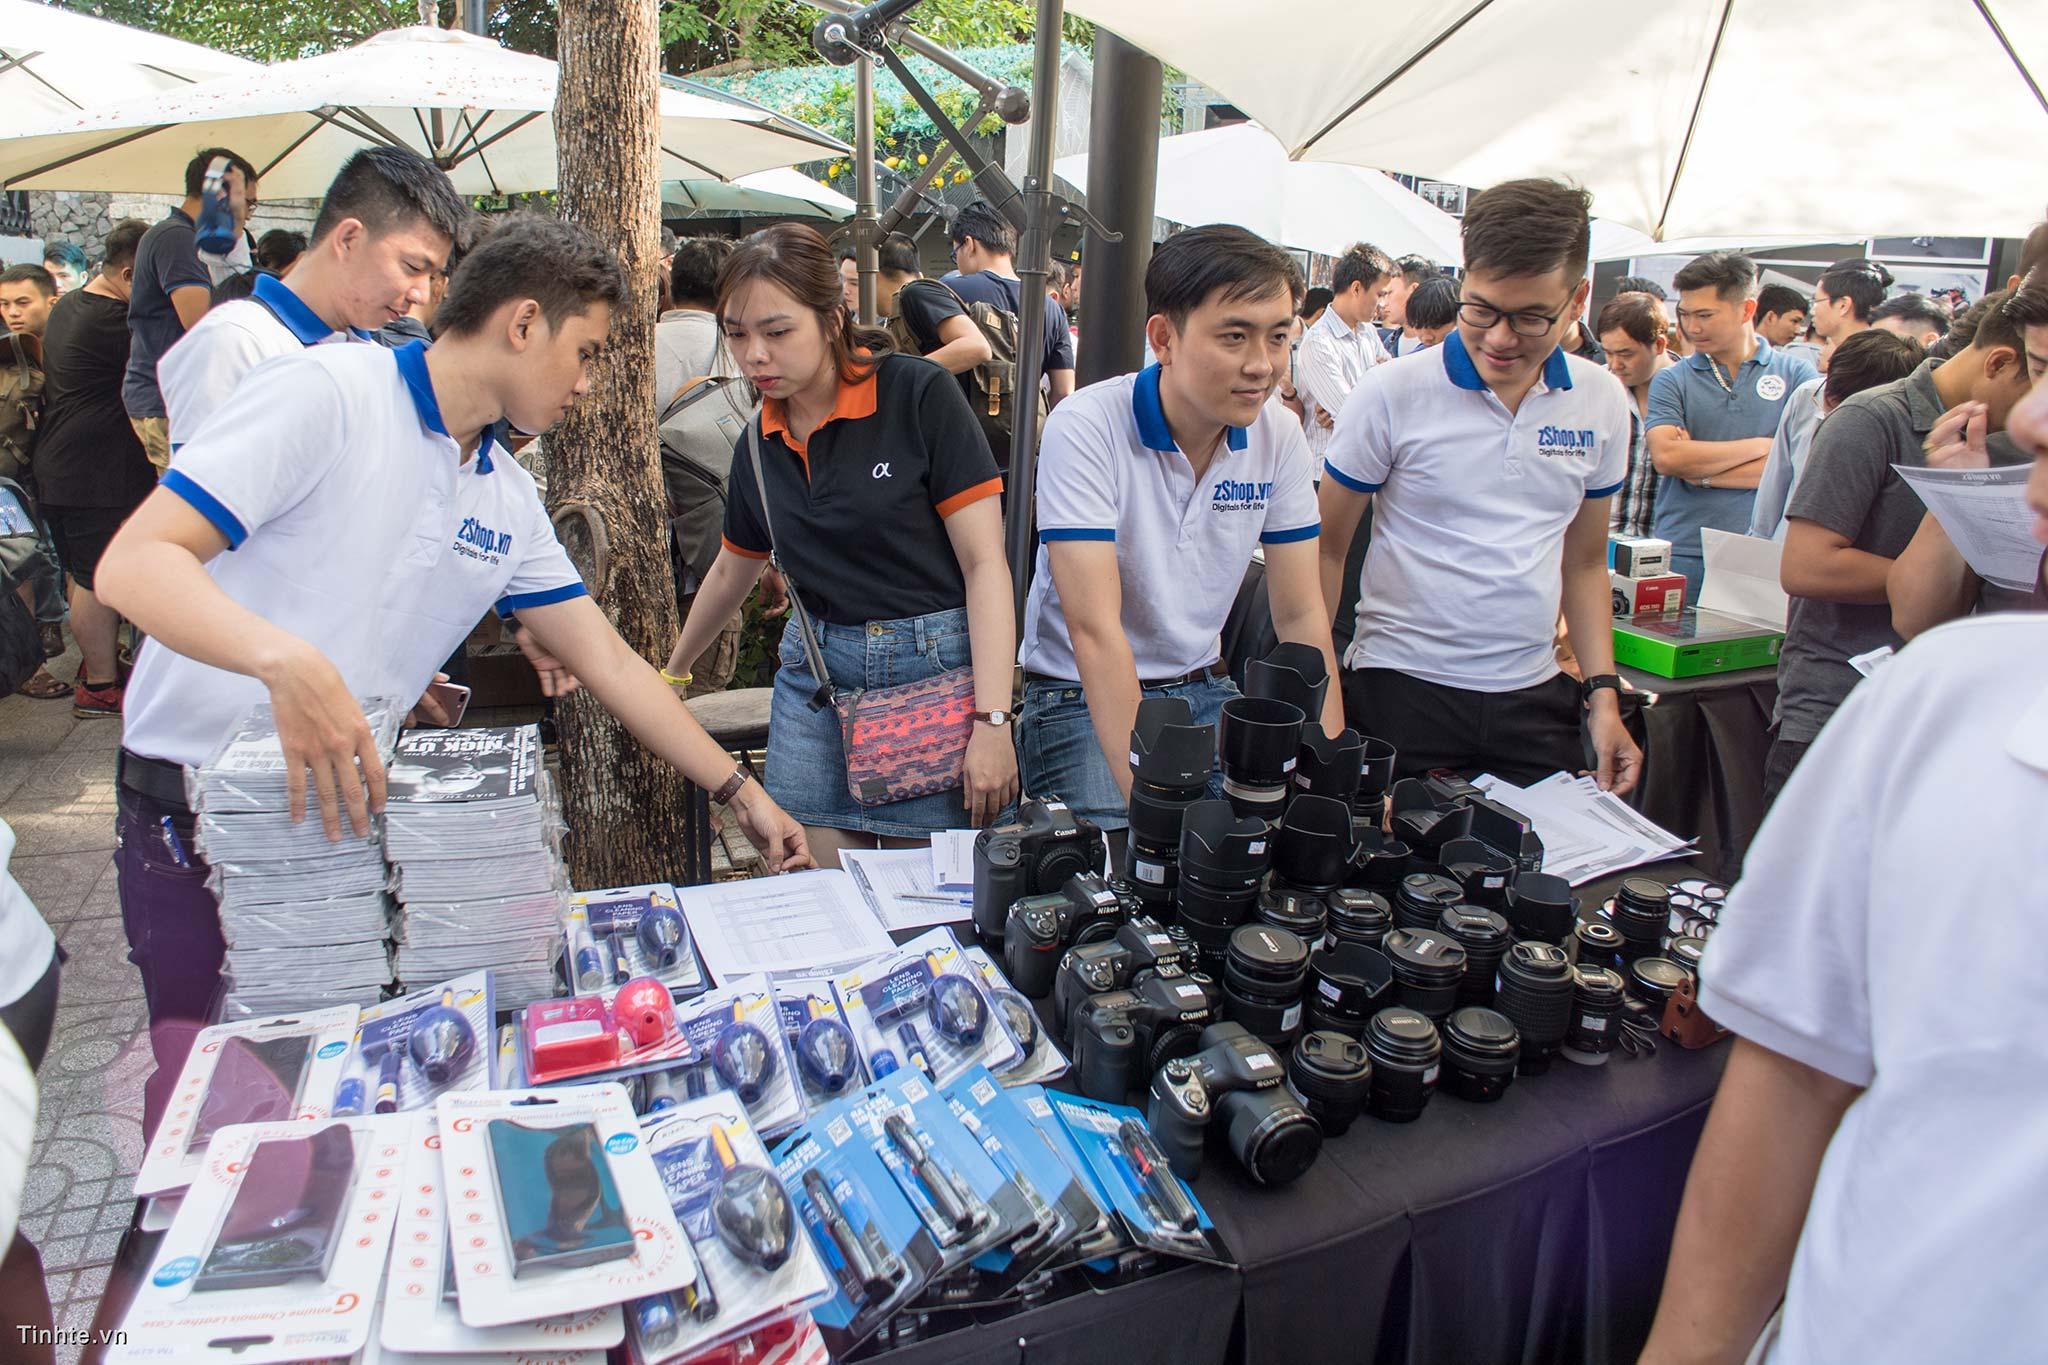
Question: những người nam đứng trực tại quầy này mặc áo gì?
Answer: áo thung trắng và xanh dương